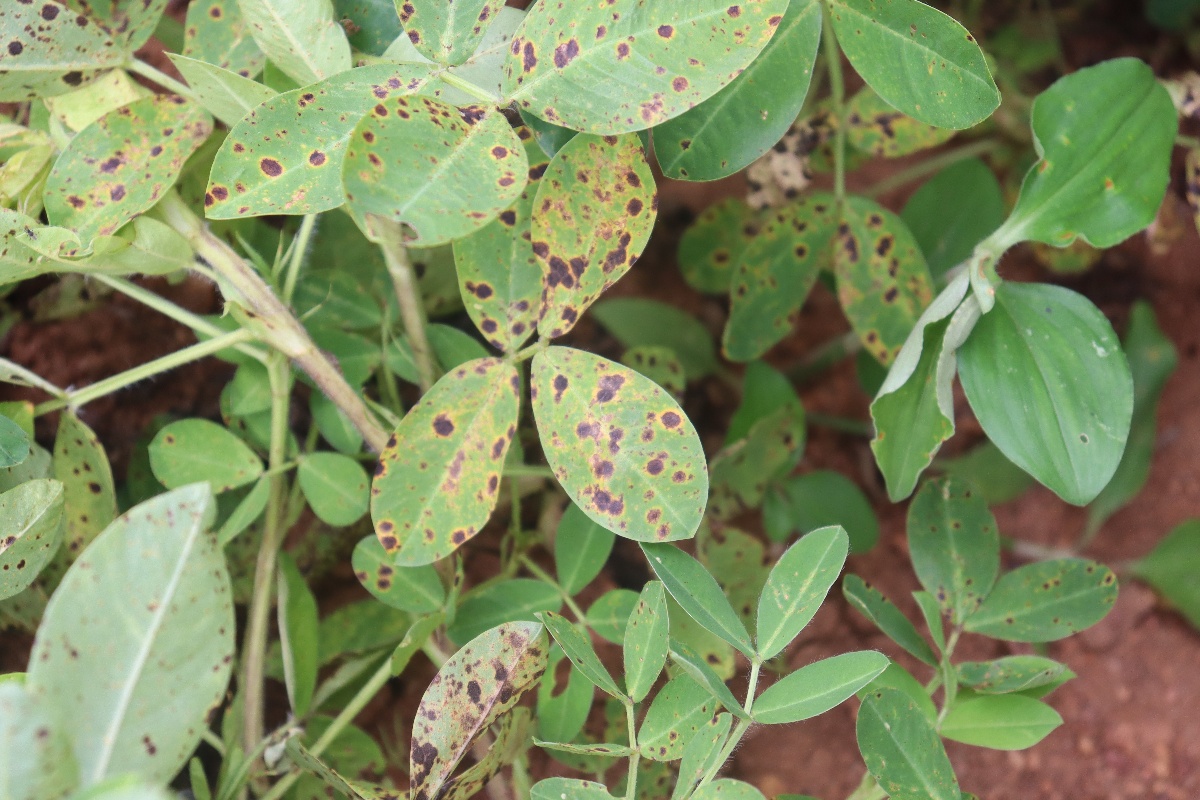
Label: late leaf spot